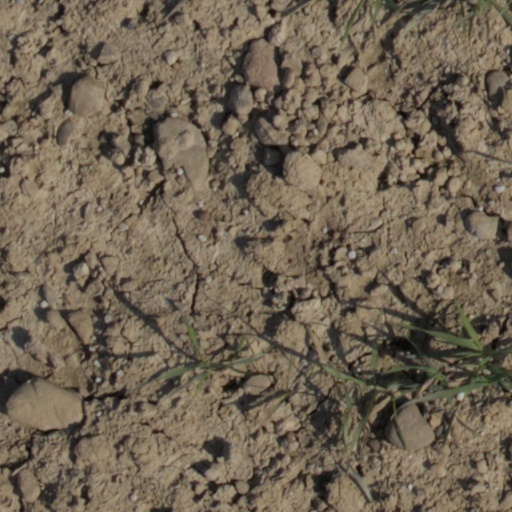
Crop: wheat